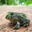
Label: frog